Sanyo-Temma Station

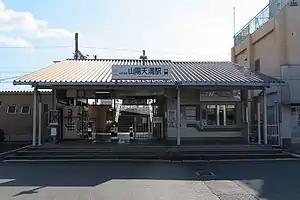
Station entrance (January 2020)

is a passenger railway station located in the city of Himeji, Hyōgo Prefecture, Japan, operated by the private Sanyo Electric Railway.